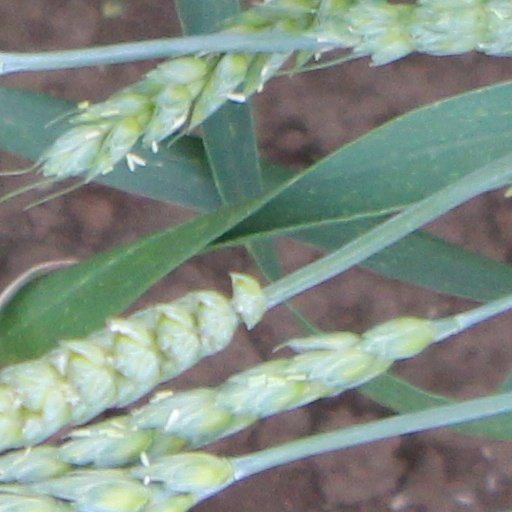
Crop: wheat